Question: Where is the third person?
Tambaya: Ina mutumi na ukun?
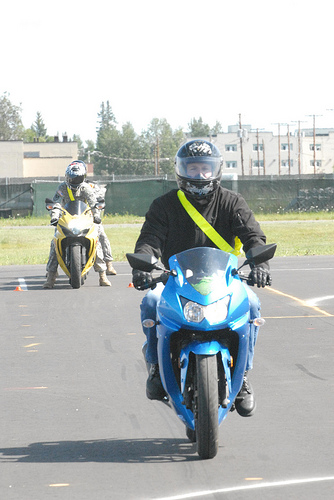
Answer: Back of bike.
Amsa: Bayan babur.